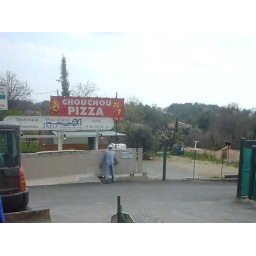
the man by the wall is actually a dummy, advertising a swimming pool manufacturer.